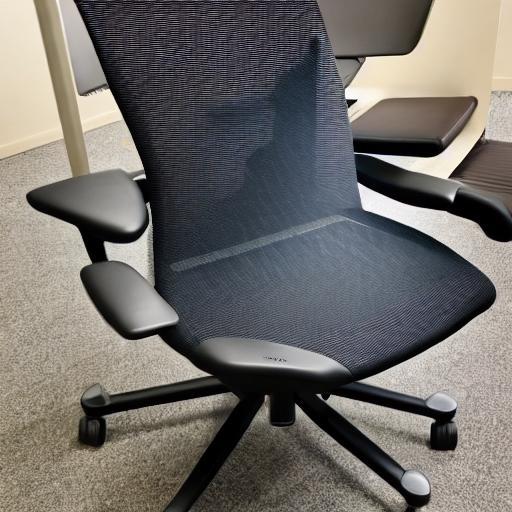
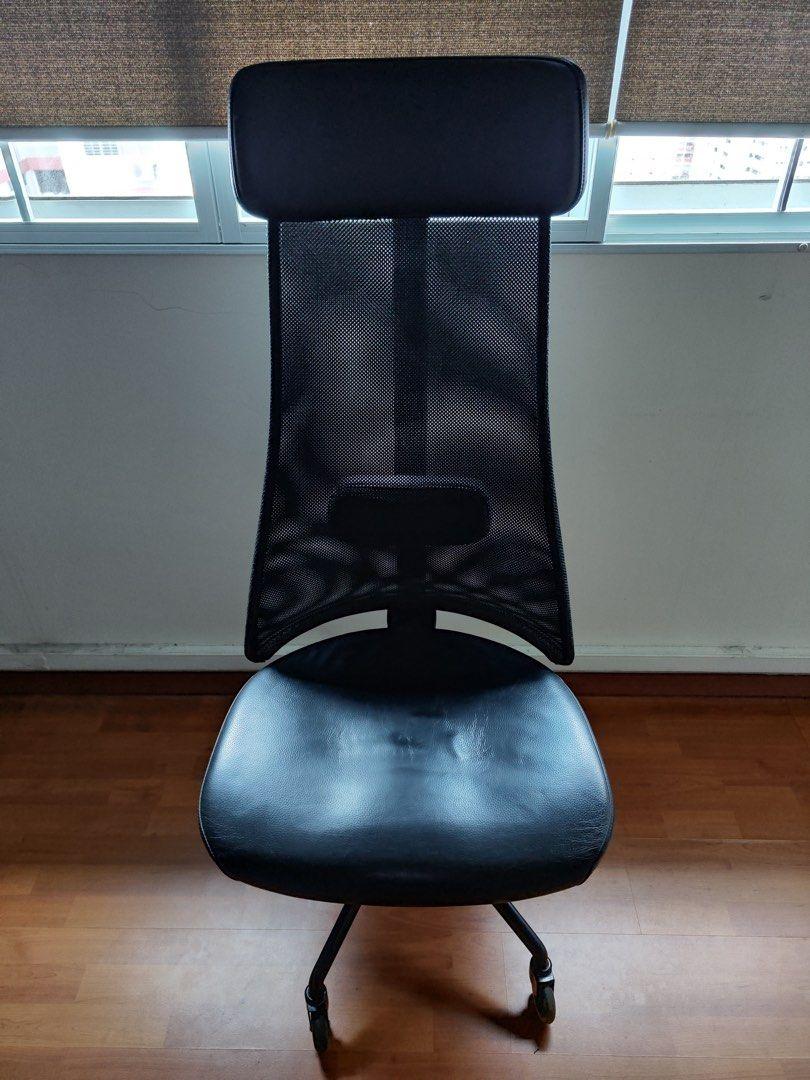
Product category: items_chair
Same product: no